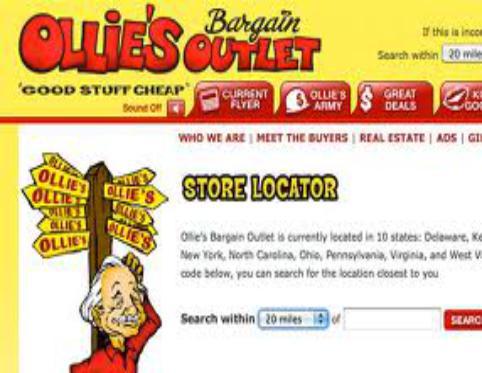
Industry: Others